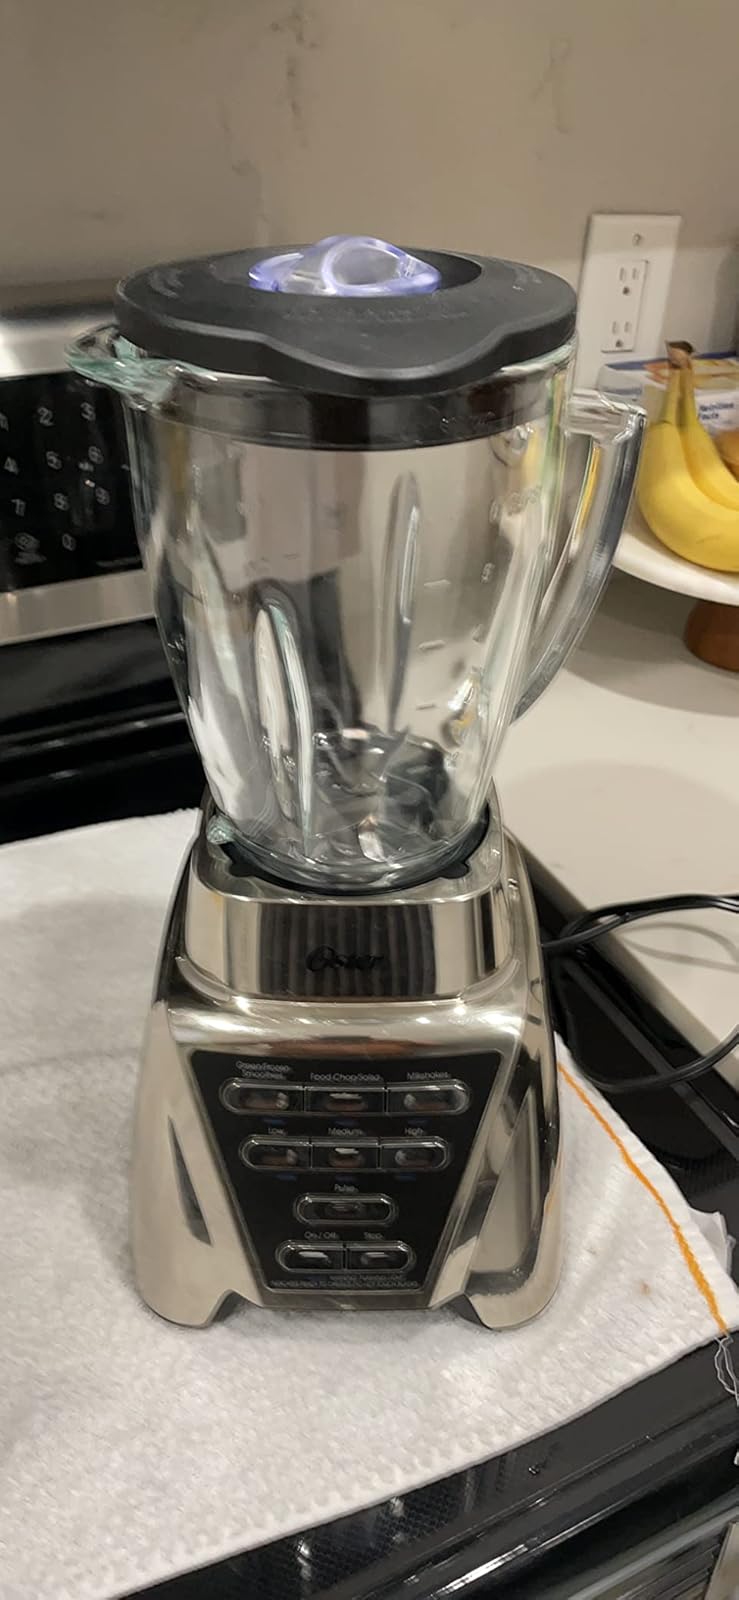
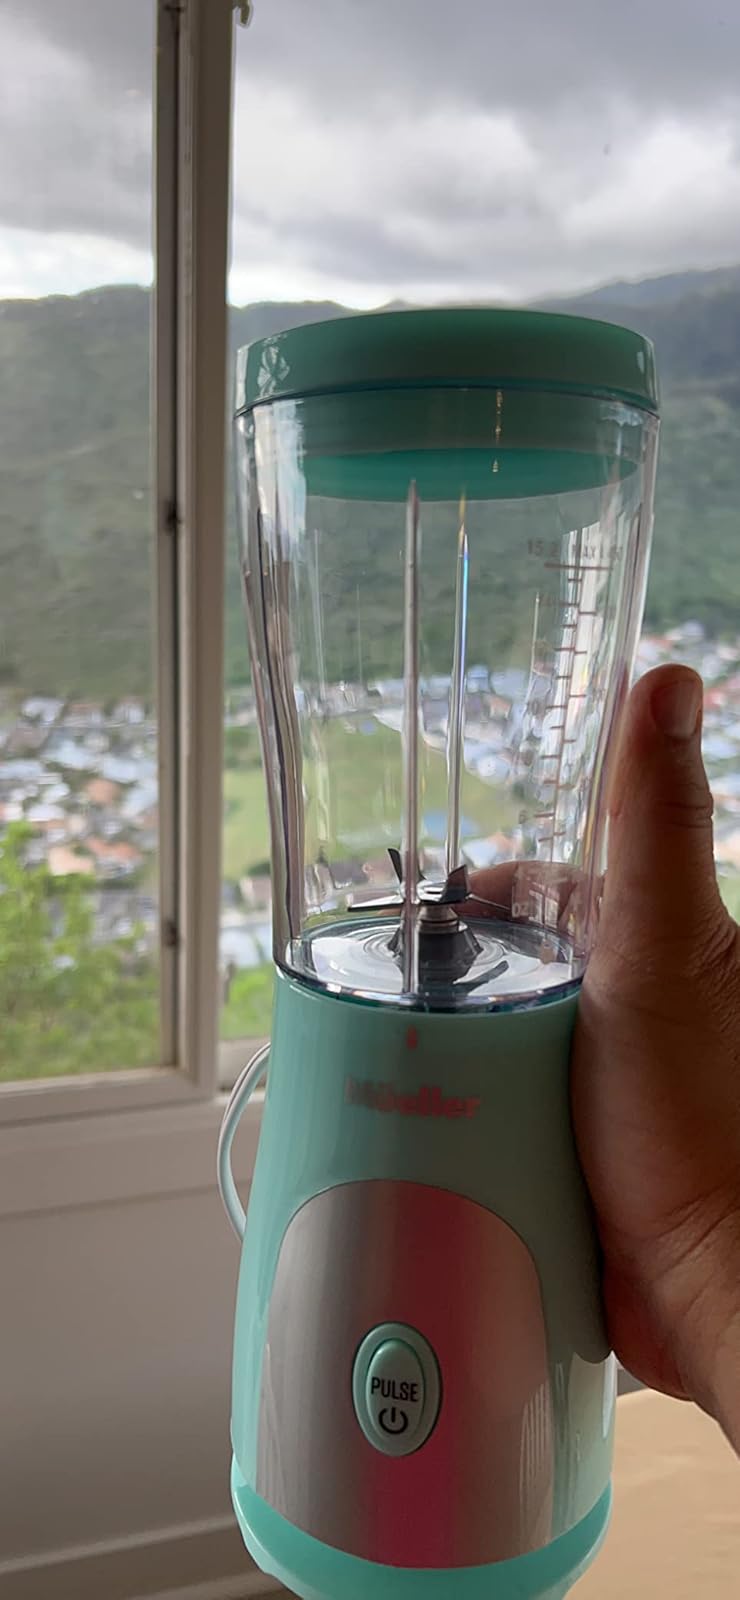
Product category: items_blender
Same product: no